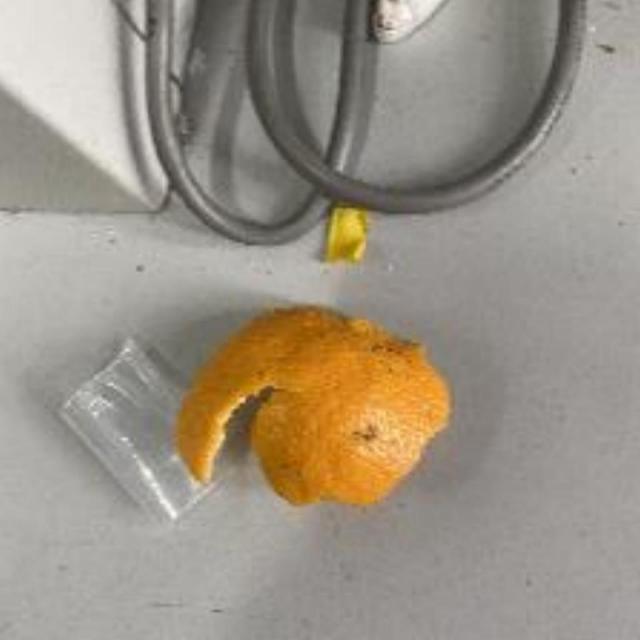
Label: peels